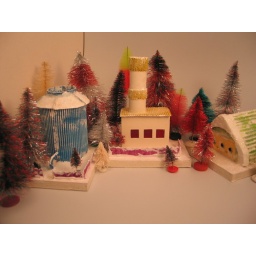
in this shot we see the blue water tank and smoke stack